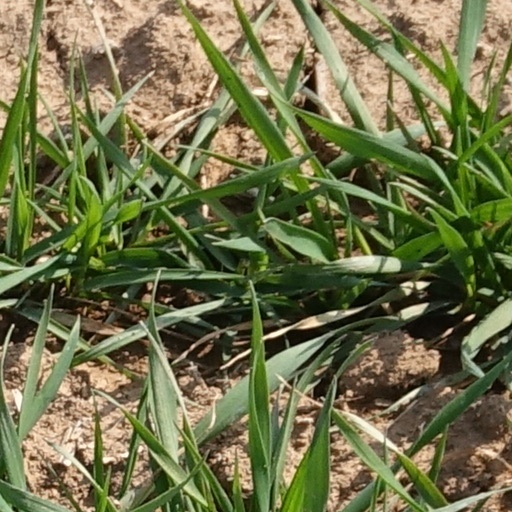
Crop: wheat